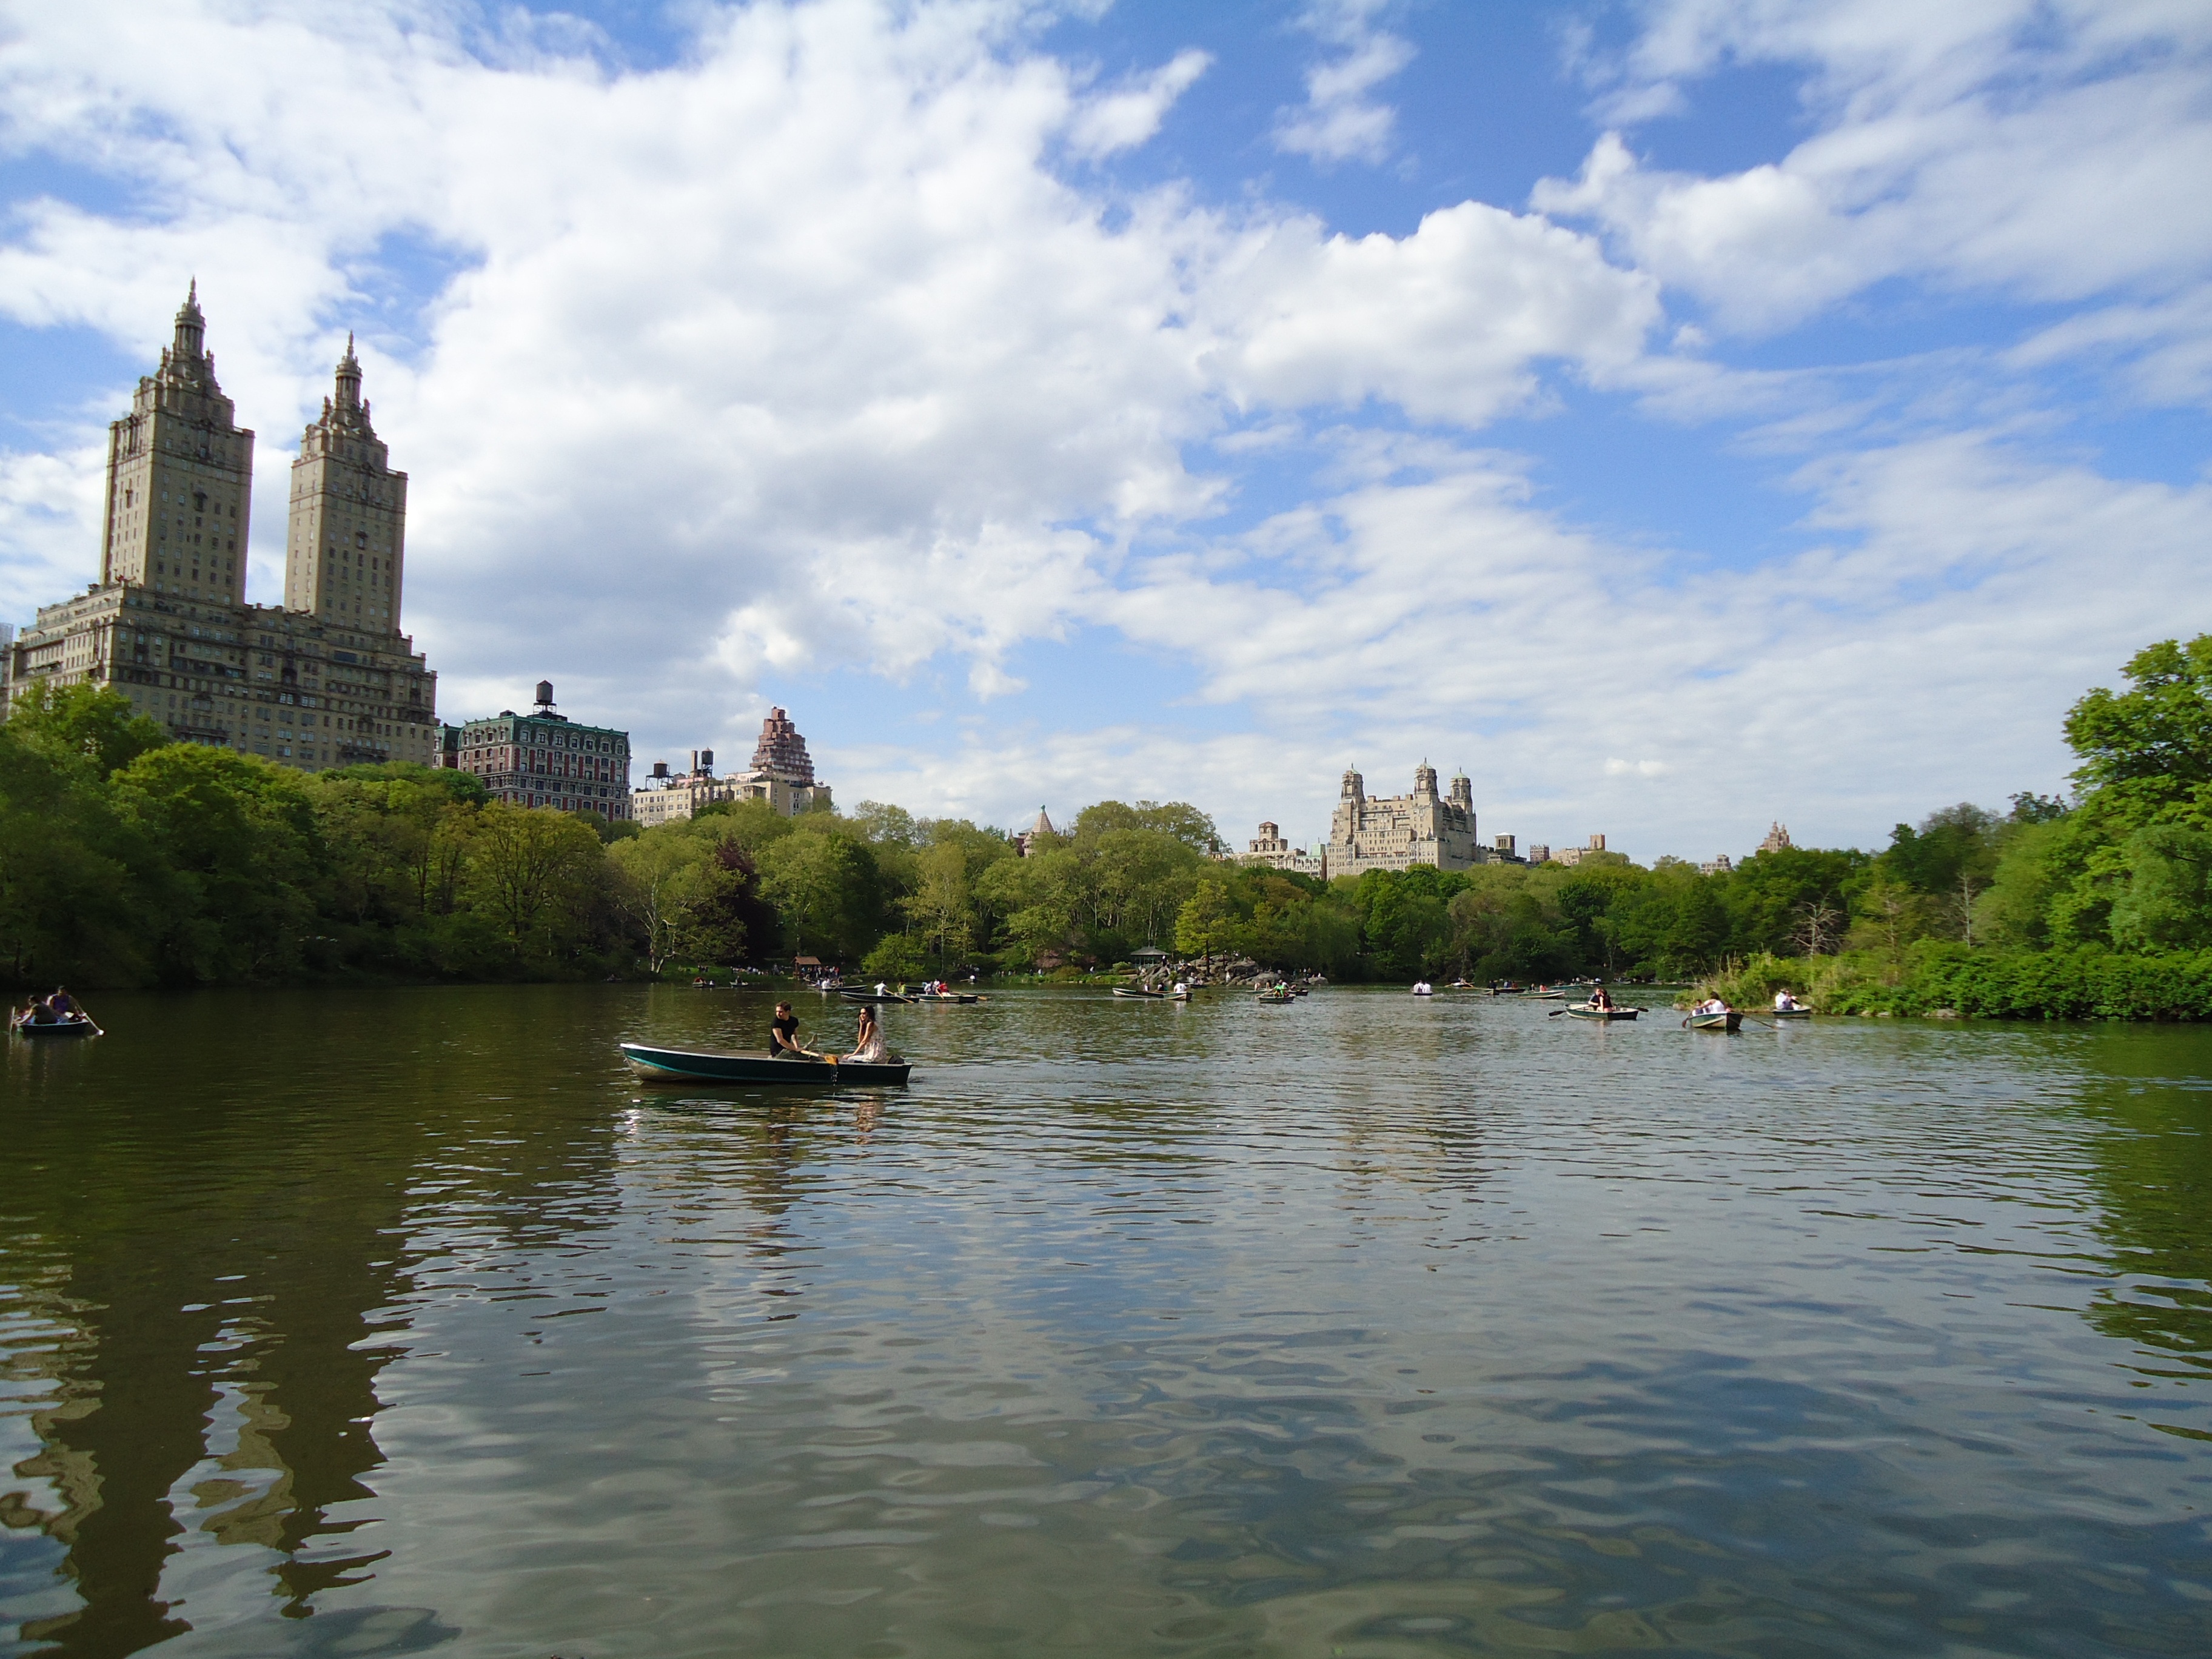
landscape, tree, water, nature, grass, architecture, boat, skyline, lake, city, skyscraper, urban, new york, river, canal, manhattan, new york city, travel, pond, green, reflection, vehicle, park, usa, america, landmark, blue, reservoir, garden, waterway, central park, body of water, flowers, outdoors, boating, new york skyline, central park new york